50Hertz Transmission GmbH

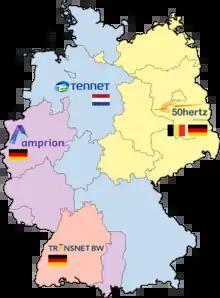
Map of transmission system operators in Germany

50Hertz Transmission GmbH, formerly named Vattenfall Europe Transmission, is one of four for electricity in Germany, and is wholly owned by Eurogrid GmbH, indirectly owned and managed by the Belgian transmission system operator Elia System Operator and Australian-based IFM Investors. The company is a member of the European Network of Transmission System Operators for Electricity (ENTSO-E).